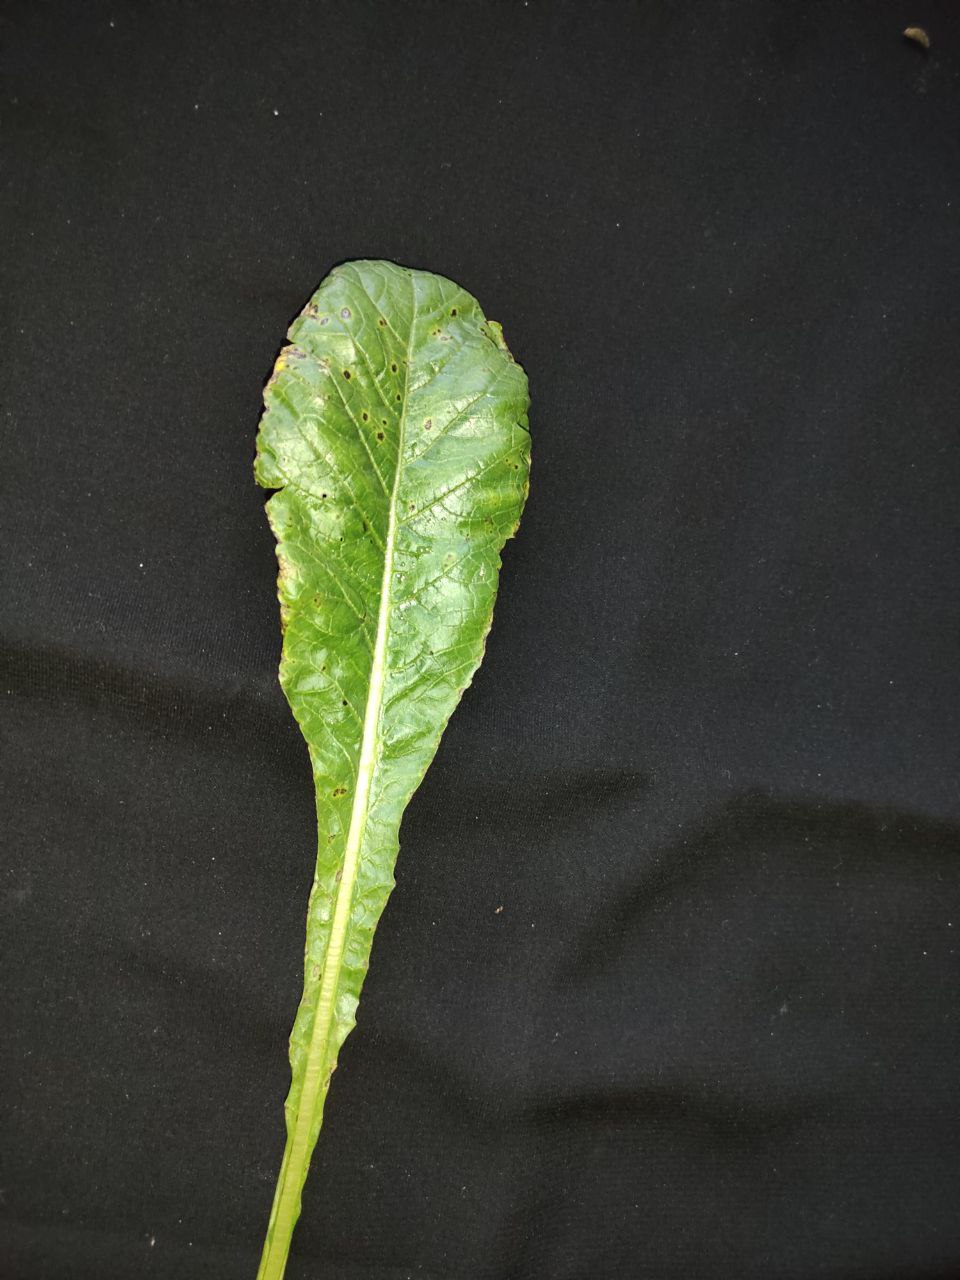
Label: Black leaf spot